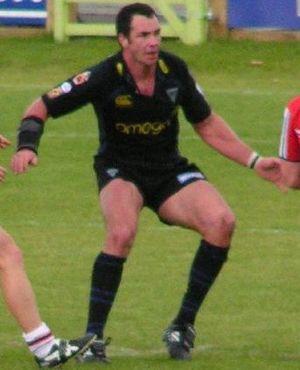
Adrian Morley, né le 10 mai 1977 à Salford, est un joueur britannique de rugby à XIII évoluant au poste de pilier ou de deuxième ligne dans les années 1990 et 2000. Il a été sélectionné en sélection anglaise et sélection britannique, participant avec la première les coupes du monde 2000 et 2008 et au Tournoi des Quatre Nations 2009. En club, il a commencé sa carrière aux Leeds Rhinos avant de signer dans la National Rugby League pour Sydney Roosters où il reste cinq saisons avant de revenir en Angleterre d'abord aux Bradford Bulls puis aux Warrington Wolves.